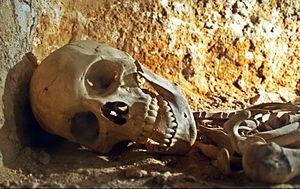
Catacombes chrétiennes, Sousse This is a photo of the protected monument identified by the ID 51-15 in Tunisia.